One-letter word

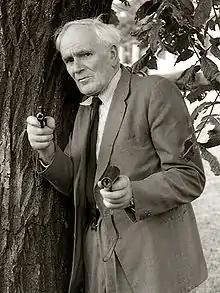
Q, a James Bond character

In another register, the words of a letter can be a key to the analysis of a text or language. Edgar Allan Poe, in "The Gold-Bug", as a prelude to the exposition of a method using frequency analysis, underlines the status of the words of a letter as a cryptological key when the spacing of the original text is preserved, which is not the case for the cryptogram of his short story: